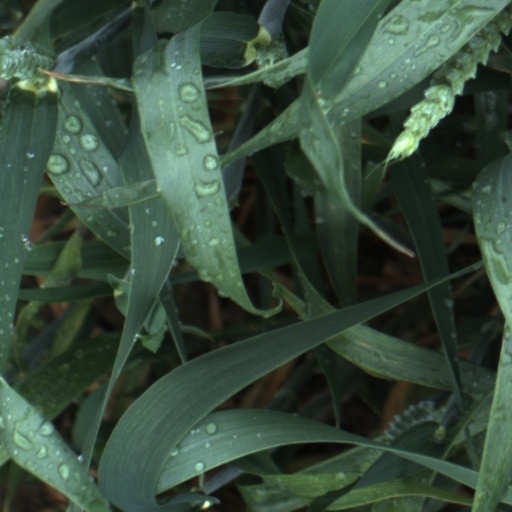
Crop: wheat